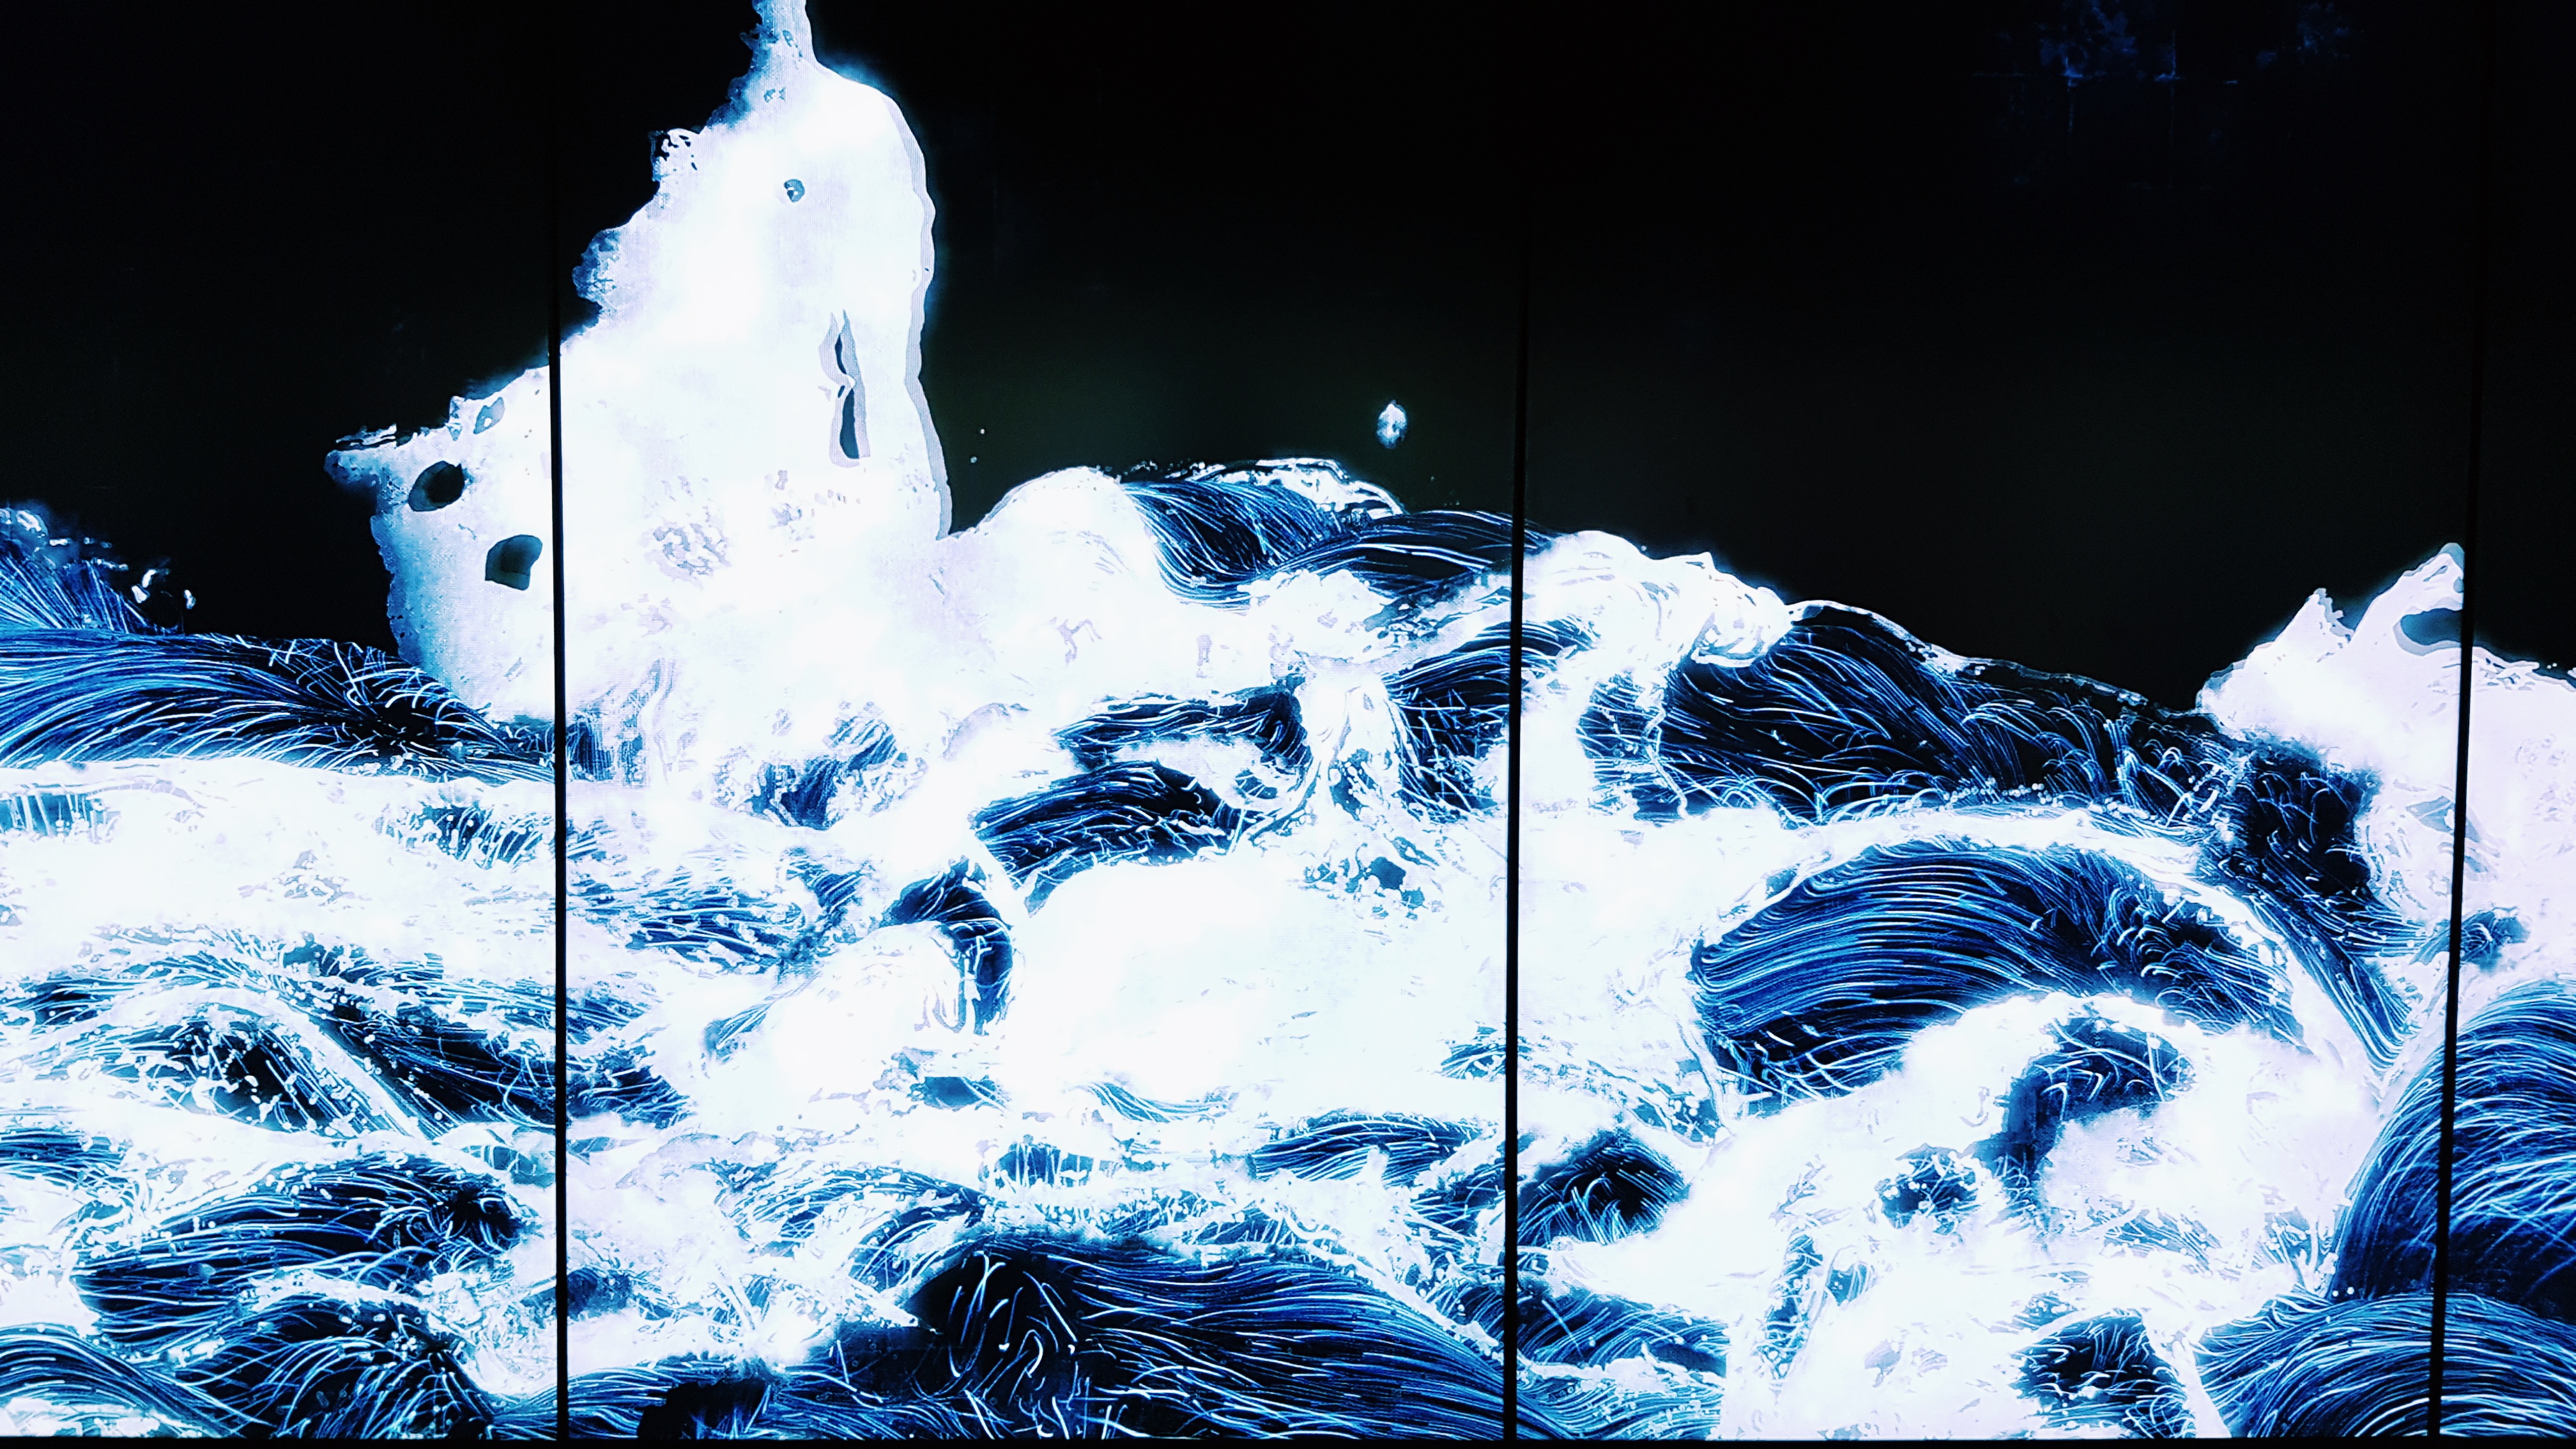
snow, winter, ice, weather, season, freezing, geological phenomenon